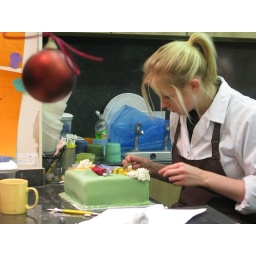
Magnificent cake shop in Covered market in Oxford, any cake for any occasion.